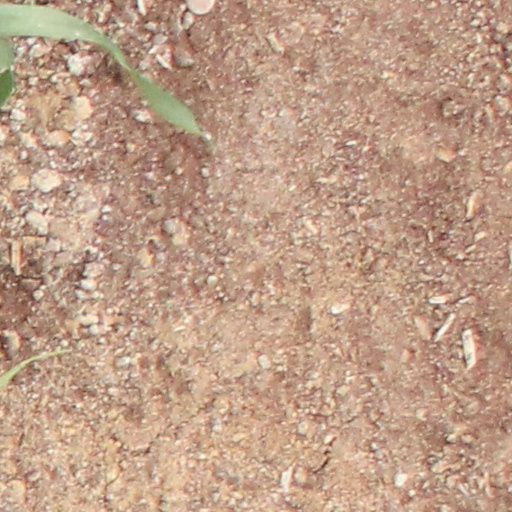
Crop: wheat